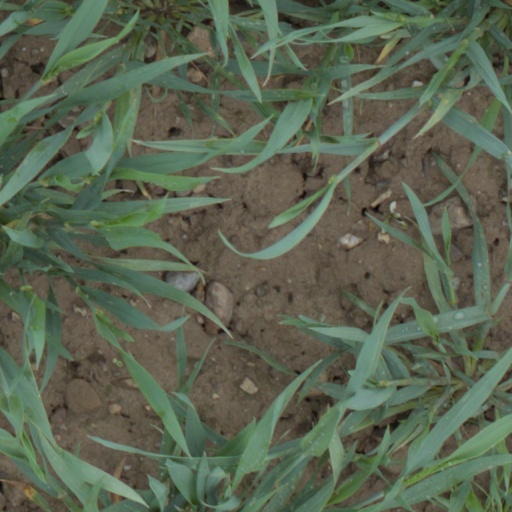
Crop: wheat